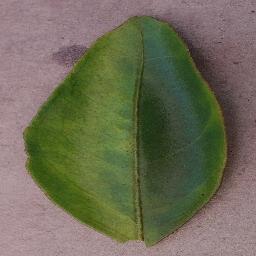
Label: Orange___Haunglongbing_(Citrus_greening)